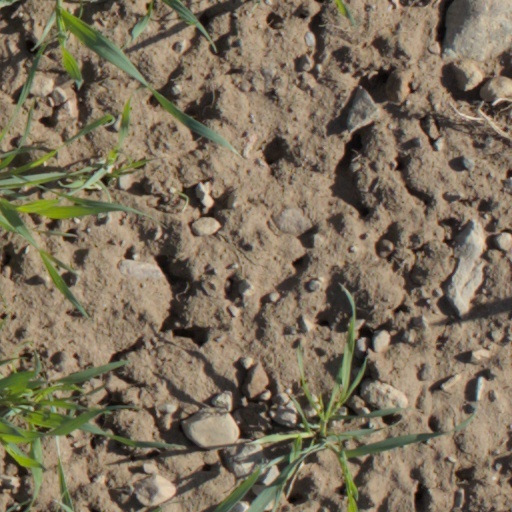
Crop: wheat